Raynaud syndrome

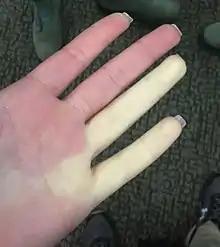
The hand of a person with Raynaud syndrome during an attack.

Raynaud syndrome, also known as Raynaud's phenomenon, is a medical condition in which the spasm of small arteries causes episodes of reduced blood flow to end arterioles. Typically the fingers, and, less commonly, the toes, are involved. Rarely, the nose, ears, nipples, or lips are affected. The episodes classically result in the affected part turning white and then blue. Often, numbness or pain occurs. As blood flow returns, the area turns red and burns. The episodes typically last minutes but can last several hours. The condition is named after the physician Auguste Gabriel Maurice Raynaud, who first described it in his doctoral thesis in 1862.